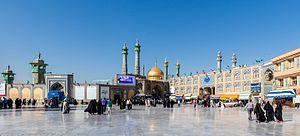
Qom est une ville d'Iran. Située à 150 km au sud-ouest de Téhéran, c'est la capitale de la province de Qom. Elle est située le long de la rivière Qom et comptait, en 2005, 1 042 309 habitants.